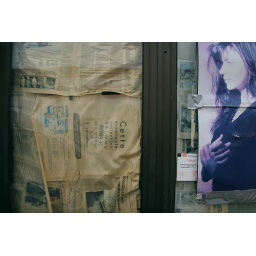
Ancient paper in a window